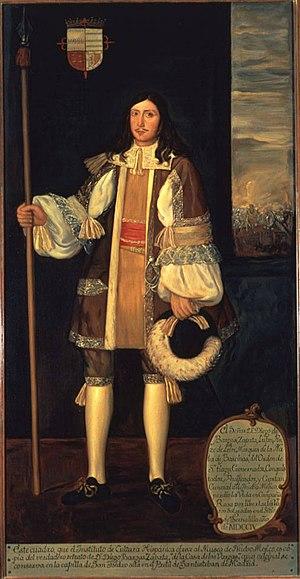
Diego de Vargas Zapata y Luján Ponce de León y Contreras, connu sur le nom de Don Diego de Vargas, est un gouverneur du Nouveau-Mexique de la Nouvelle-Espagne territoire de Santa Fe de Nuevo México, aujourd'hui les États américaines du Nouveau-Mexique et de l'Arizona, titulaire 1690–1692, effectif 1692–1696 et 1703–1704.